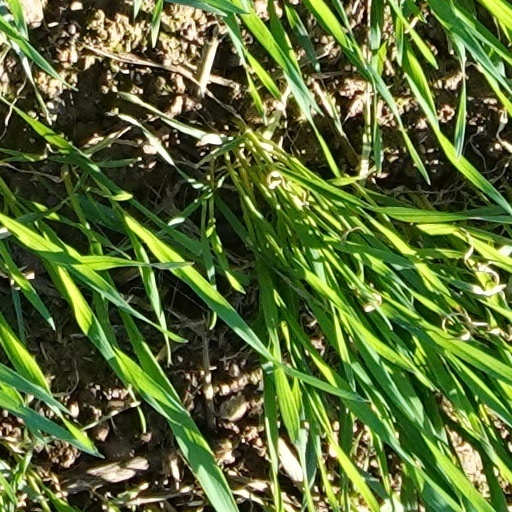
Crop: wheat